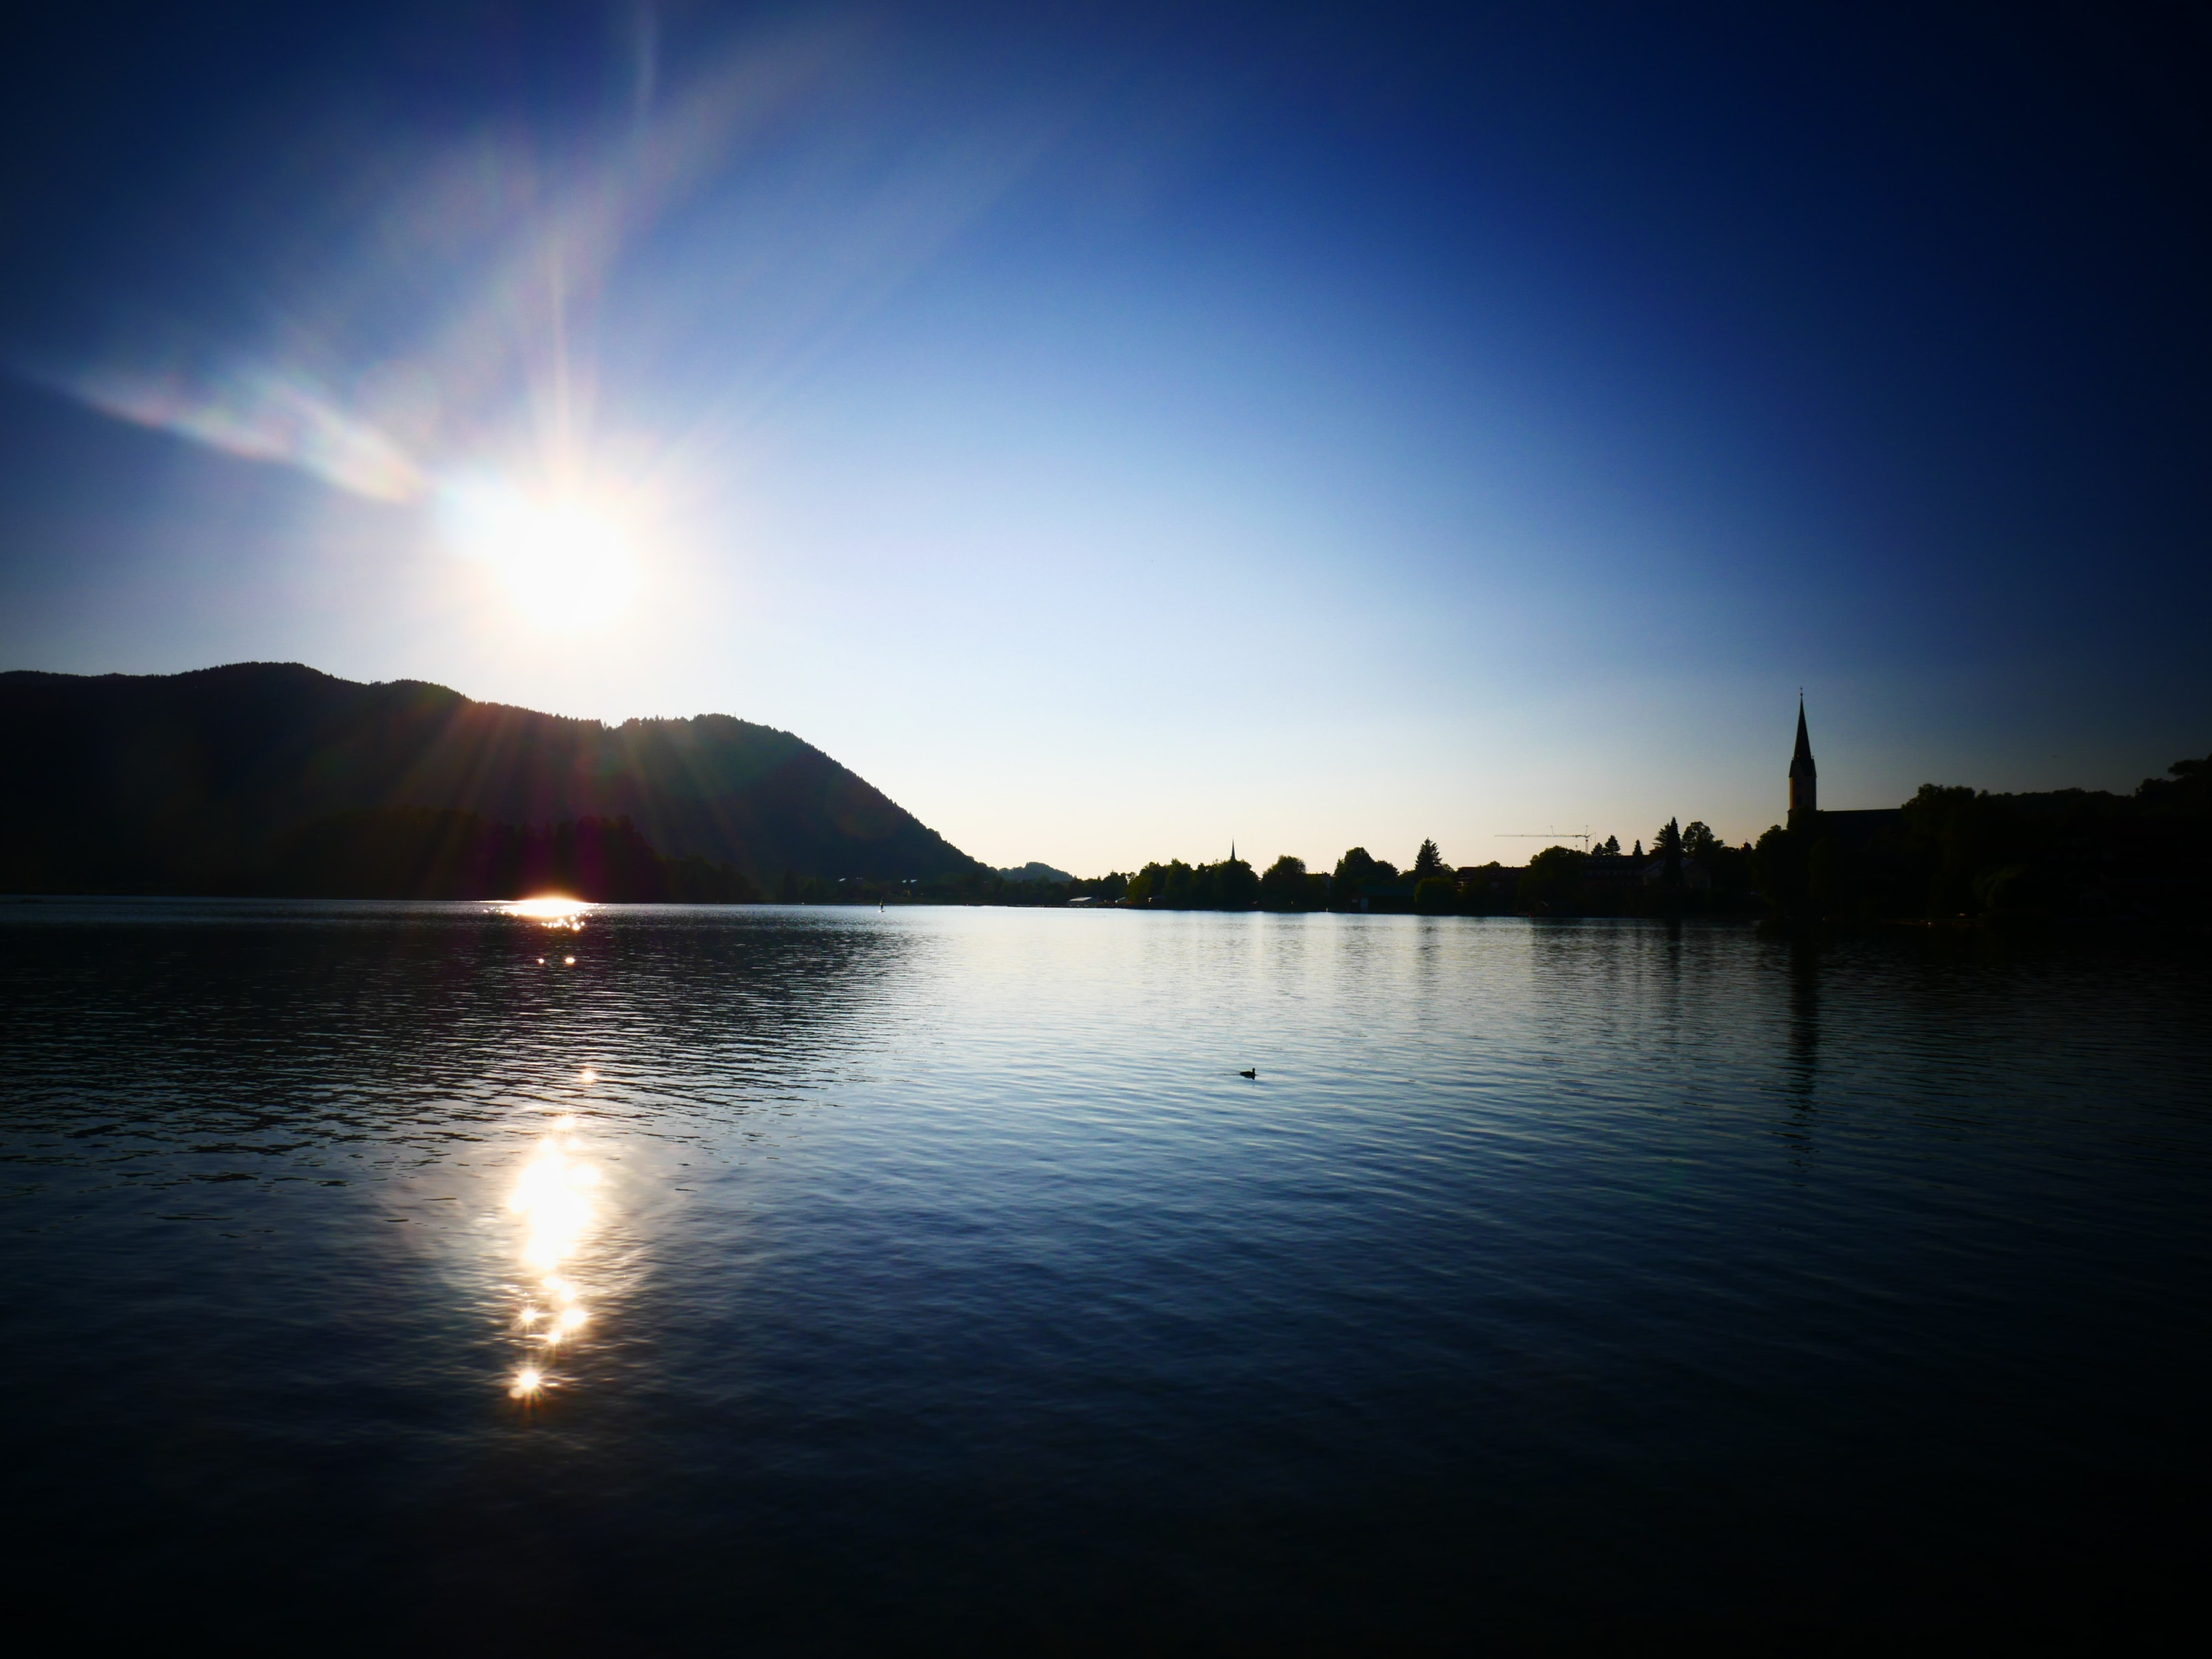
sky, body of water, water, horizon, nature, reflection, water resources, lake, cloud, blue, evening, light, sunset, sea, night, calm, morning, loch, dusk, river, atmosphere, reservoir, sunlight, sound, ocean, photography, sunrise, landscape, dawn, highland, mountain, darkness, lake district, afterglow, inlet, coast, vacation, sun, hill, bay, panorama, city, tourism